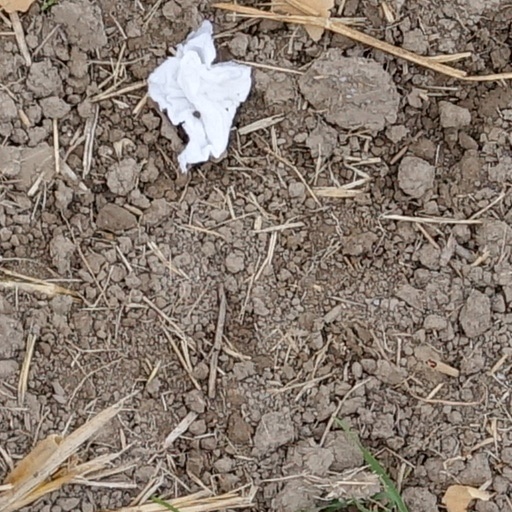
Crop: wheat